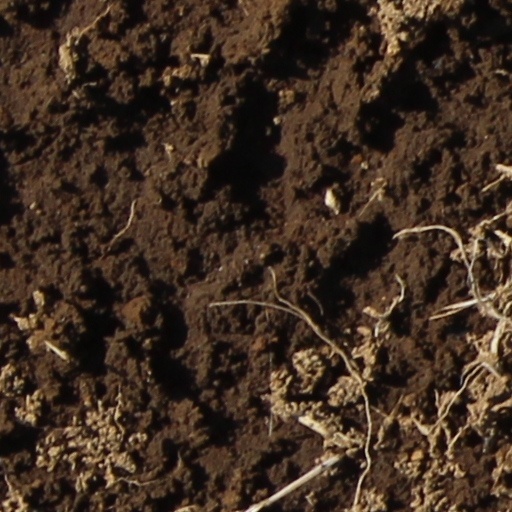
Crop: wheat